Describe the emotion expressed in this image:  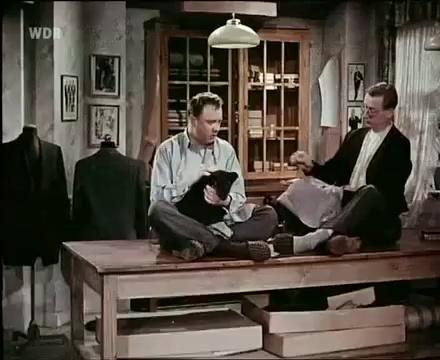
This person displays Fear, valence and arousal with low intensity.